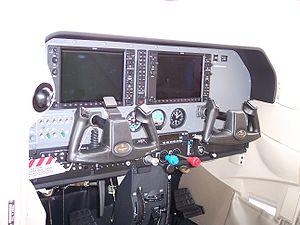
Le Cessna 182 Skylane est un avion de tourisme à quatre places, monomoteur, construit par la société Cessna à partir de 1956.